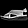
Label: Sandal